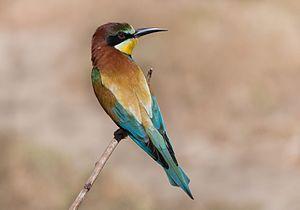
Le Guêpier d'Europe est une espèce d'oiseau appartenant à la famille des Meropidae. En raison de l'effet qu'il a sur l'environnement aride, certains auteurs le considèrent comme aménageur d'écosystème.